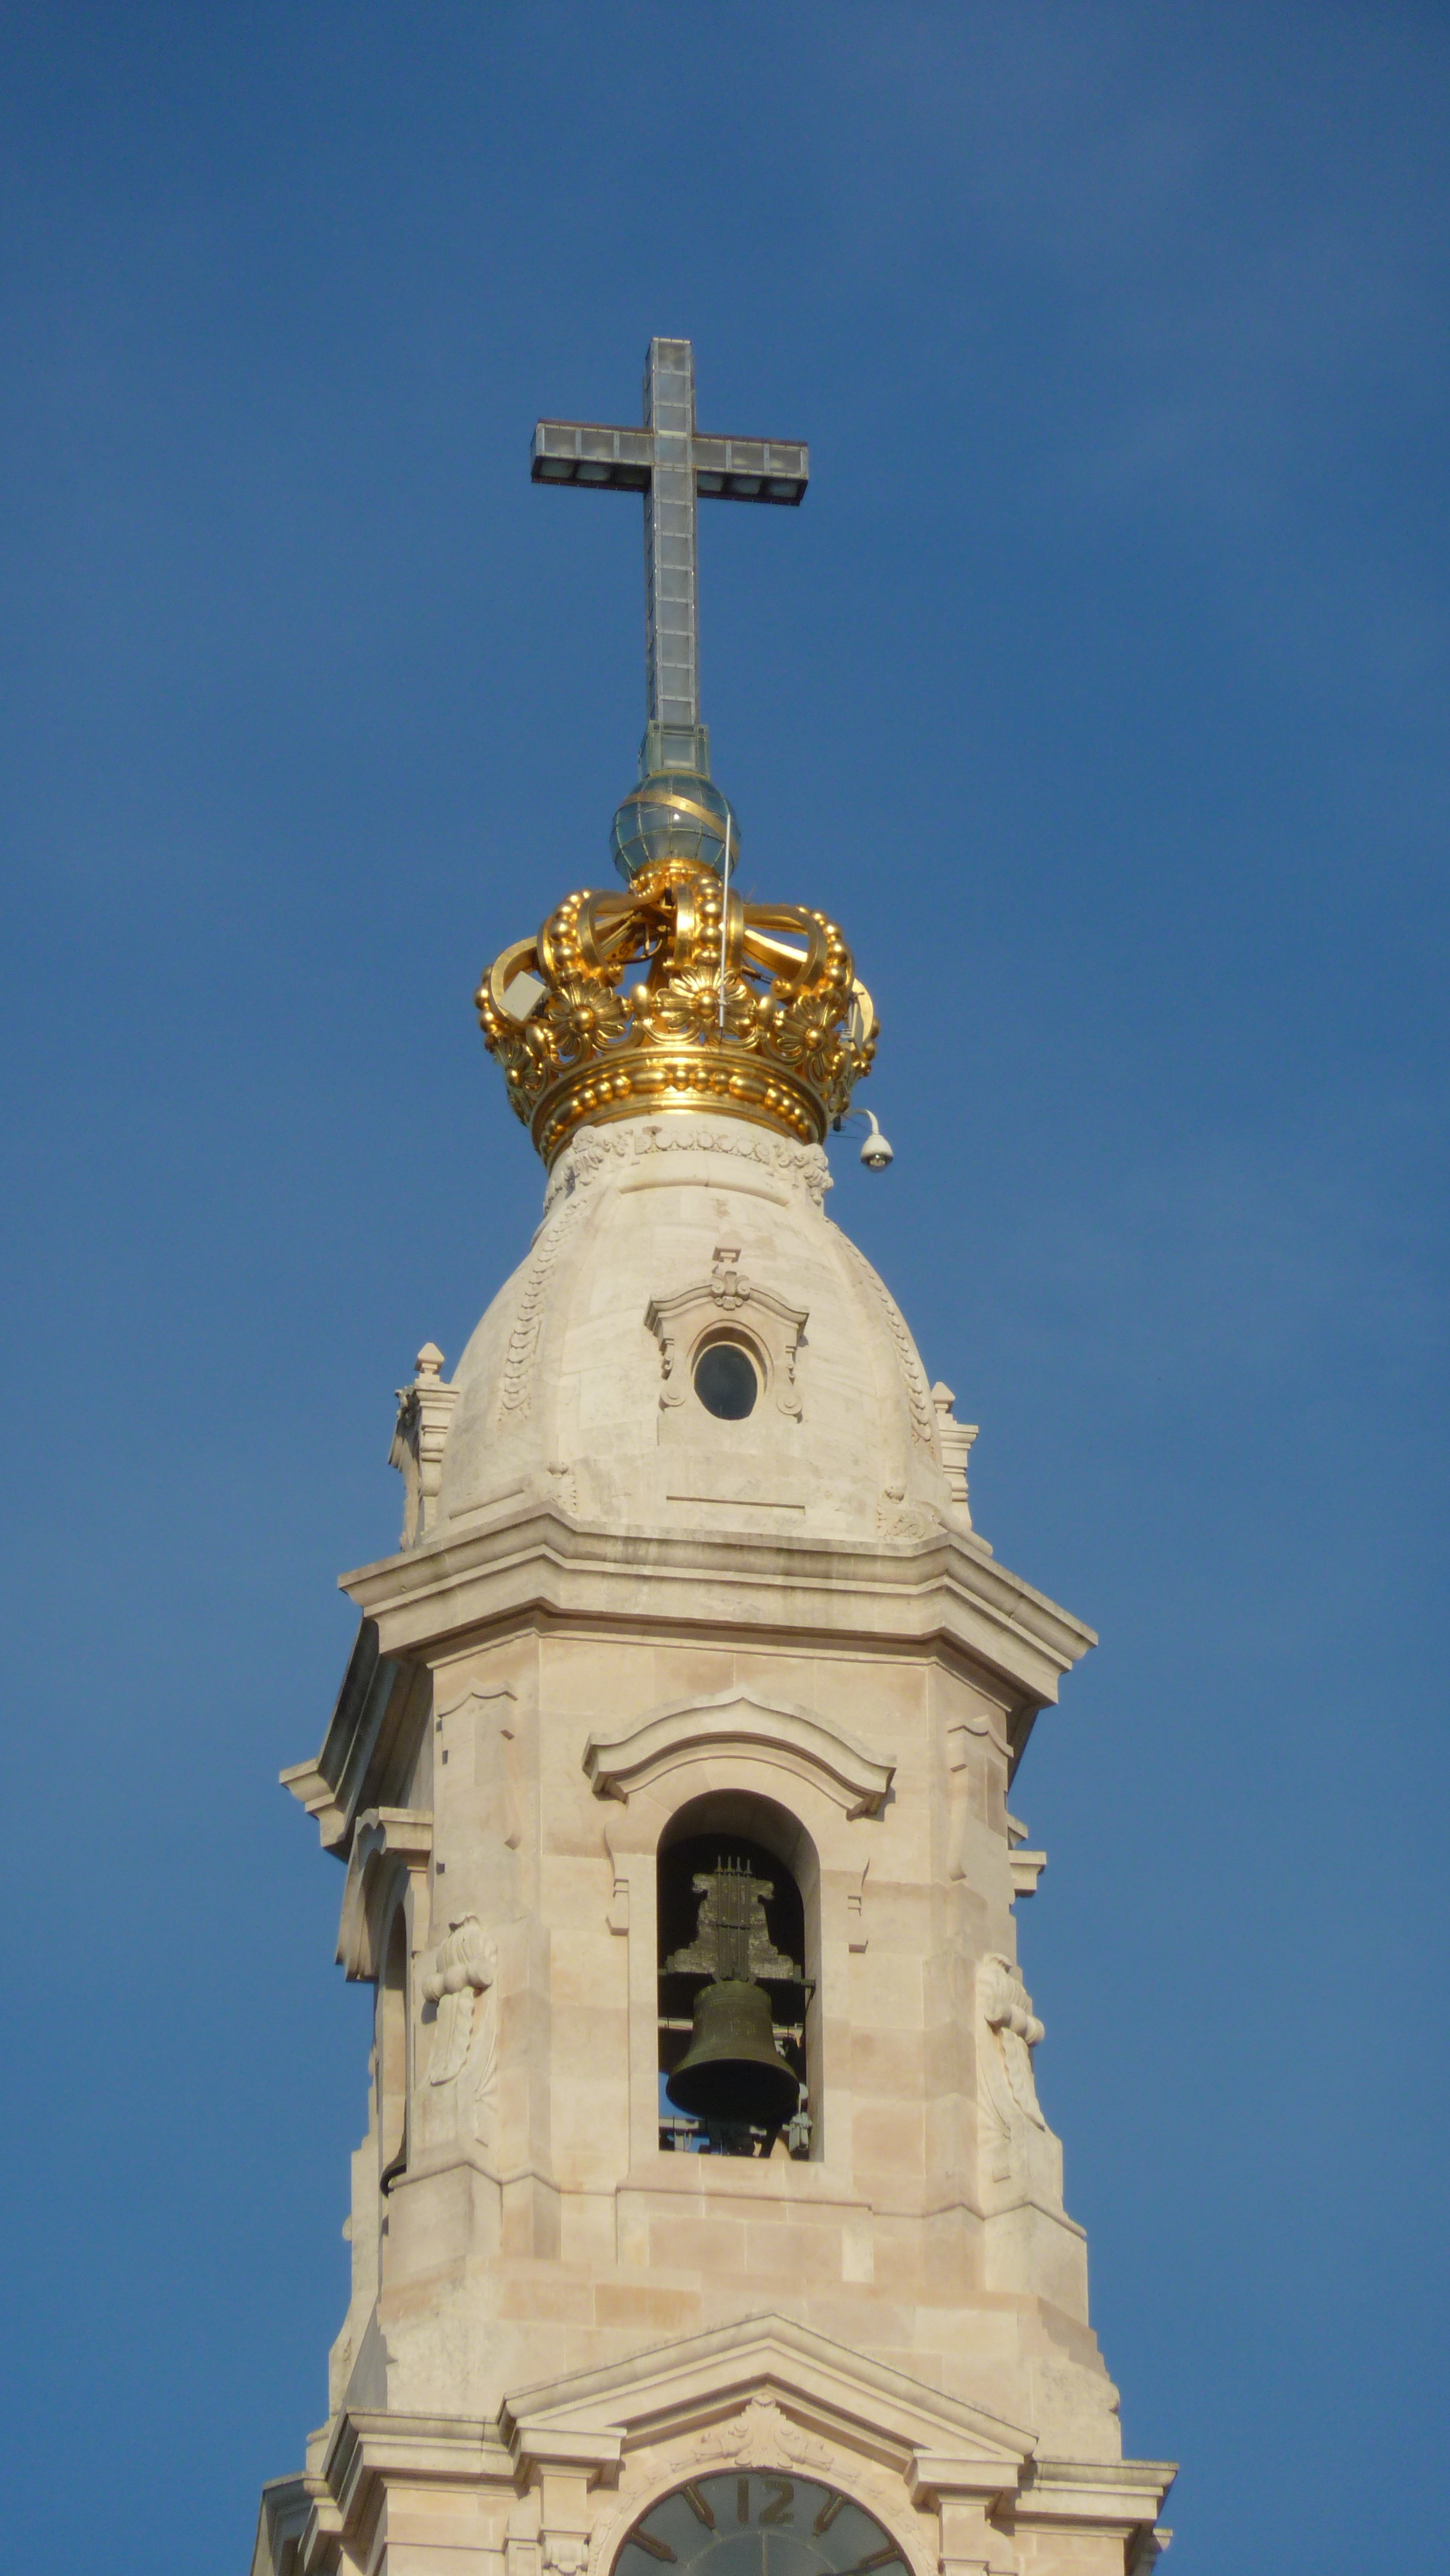
architecture, monument, statue, tower, landmark, church, cross, place of worship, clock tower, bell tower, crown, spire, steeple, portugal, architectural, belfry, church fatima